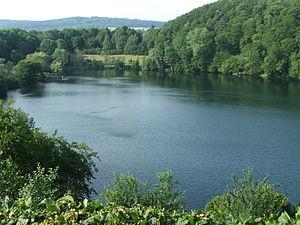
Ulmen est une ville d'environ 3 000 habitants située dans le Land de Rhénanie-Palatinat, dans le massif volcanique de l'Eifel. Elle appartient à l'arrondissement de Cochem-Zell. Son nom signifie les ormes.